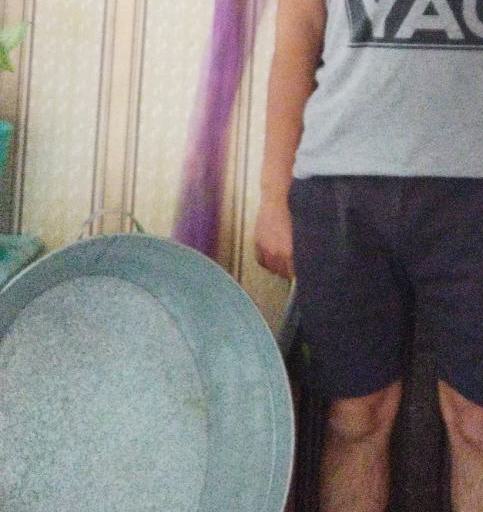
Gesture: no_gesture